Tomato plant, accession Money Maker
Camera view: tilt-top (135 deg); turntable rotation: 60 degrees
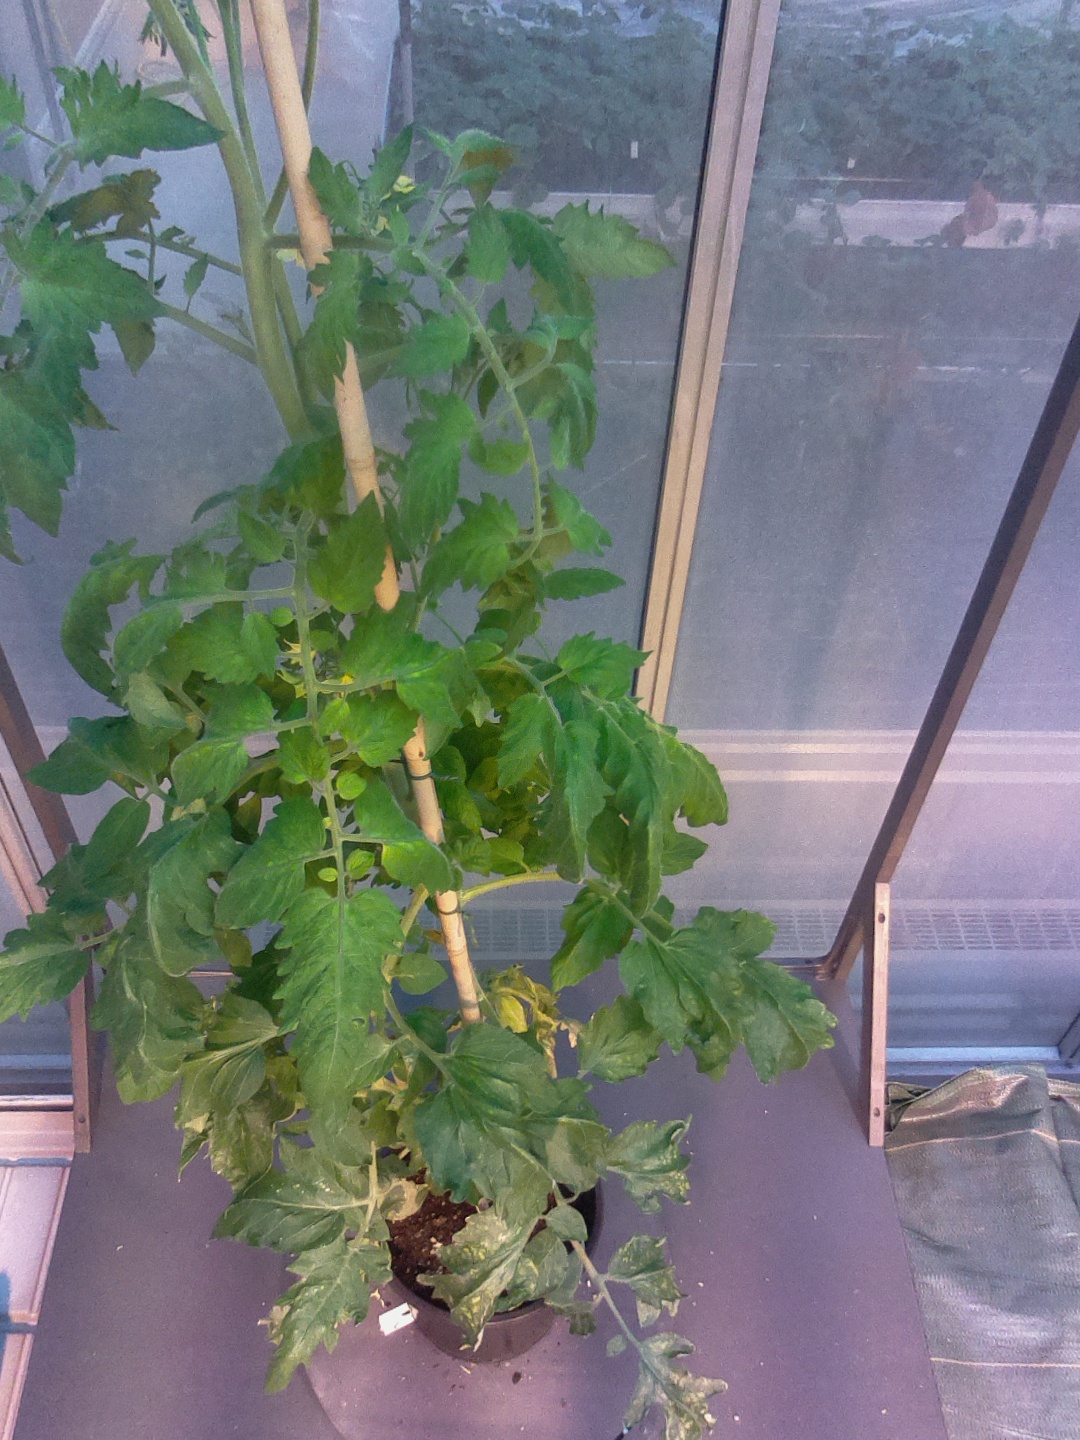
BBCH growth stage 70: Fruits at the main stem or branches visibles